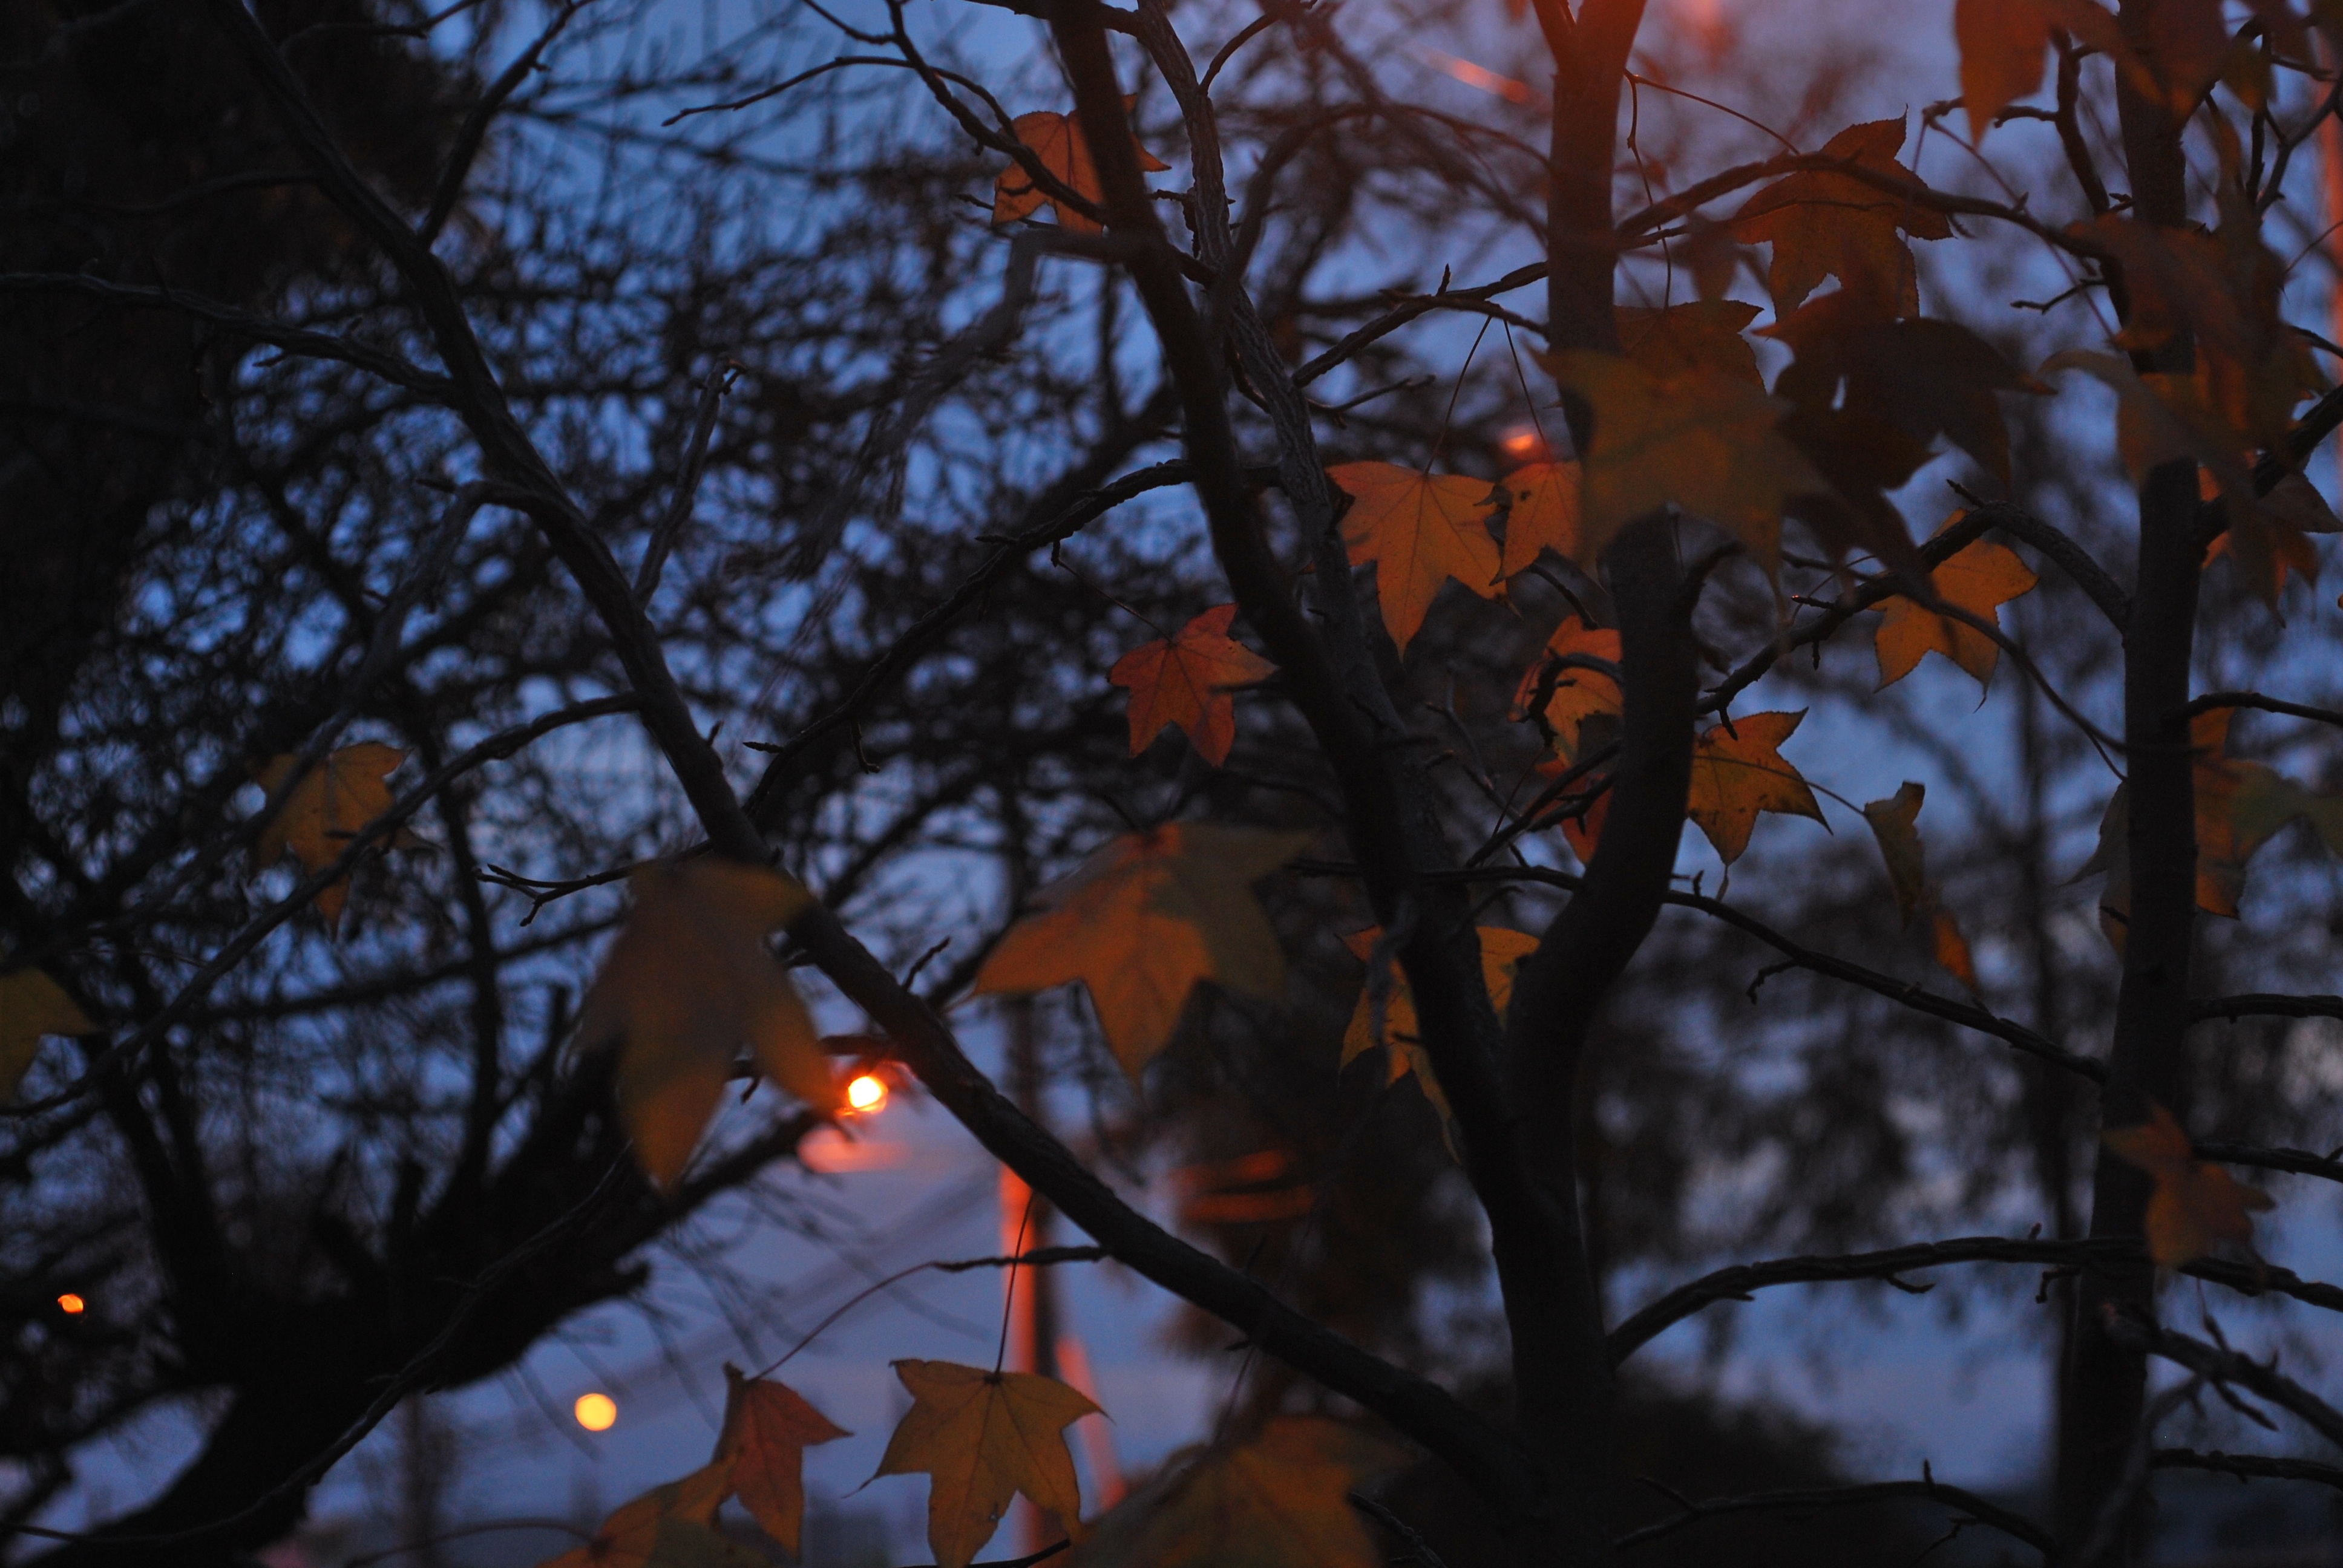
tree, nature, branch, winter, light, plant, sky, sunset, sunlight, morning, leaf, flower, evening, reflection, autumn, season, woody plant